Cougar Mountain Regional Wildland Park

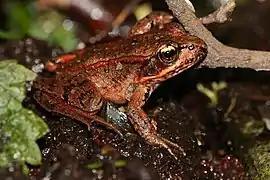
Northern Red-legged Frog along the Klondike Swamp Trail.

A notice on the official Cougar Mountain Regional Wildlands Park map cautions "Due to safety hazards from historical mining activities in this park you must stay on the trails identified on this map." Copies of the map are available at the major trailheads.